Too Chee Chew

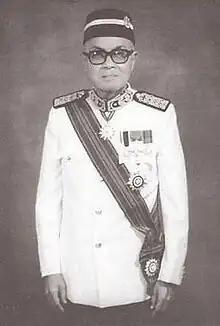
C. C. Too was awarded the Panglima Setia Mahkota, which carries the title of Tan Sri, in 1986 for his work in psychological warfare.

Too Chee Chew (杜志超 M.B.E. (31 March 1920 – 19 April 1992), better known as C. C. Too, was a major exponent of psychological warfare in Malaysia.